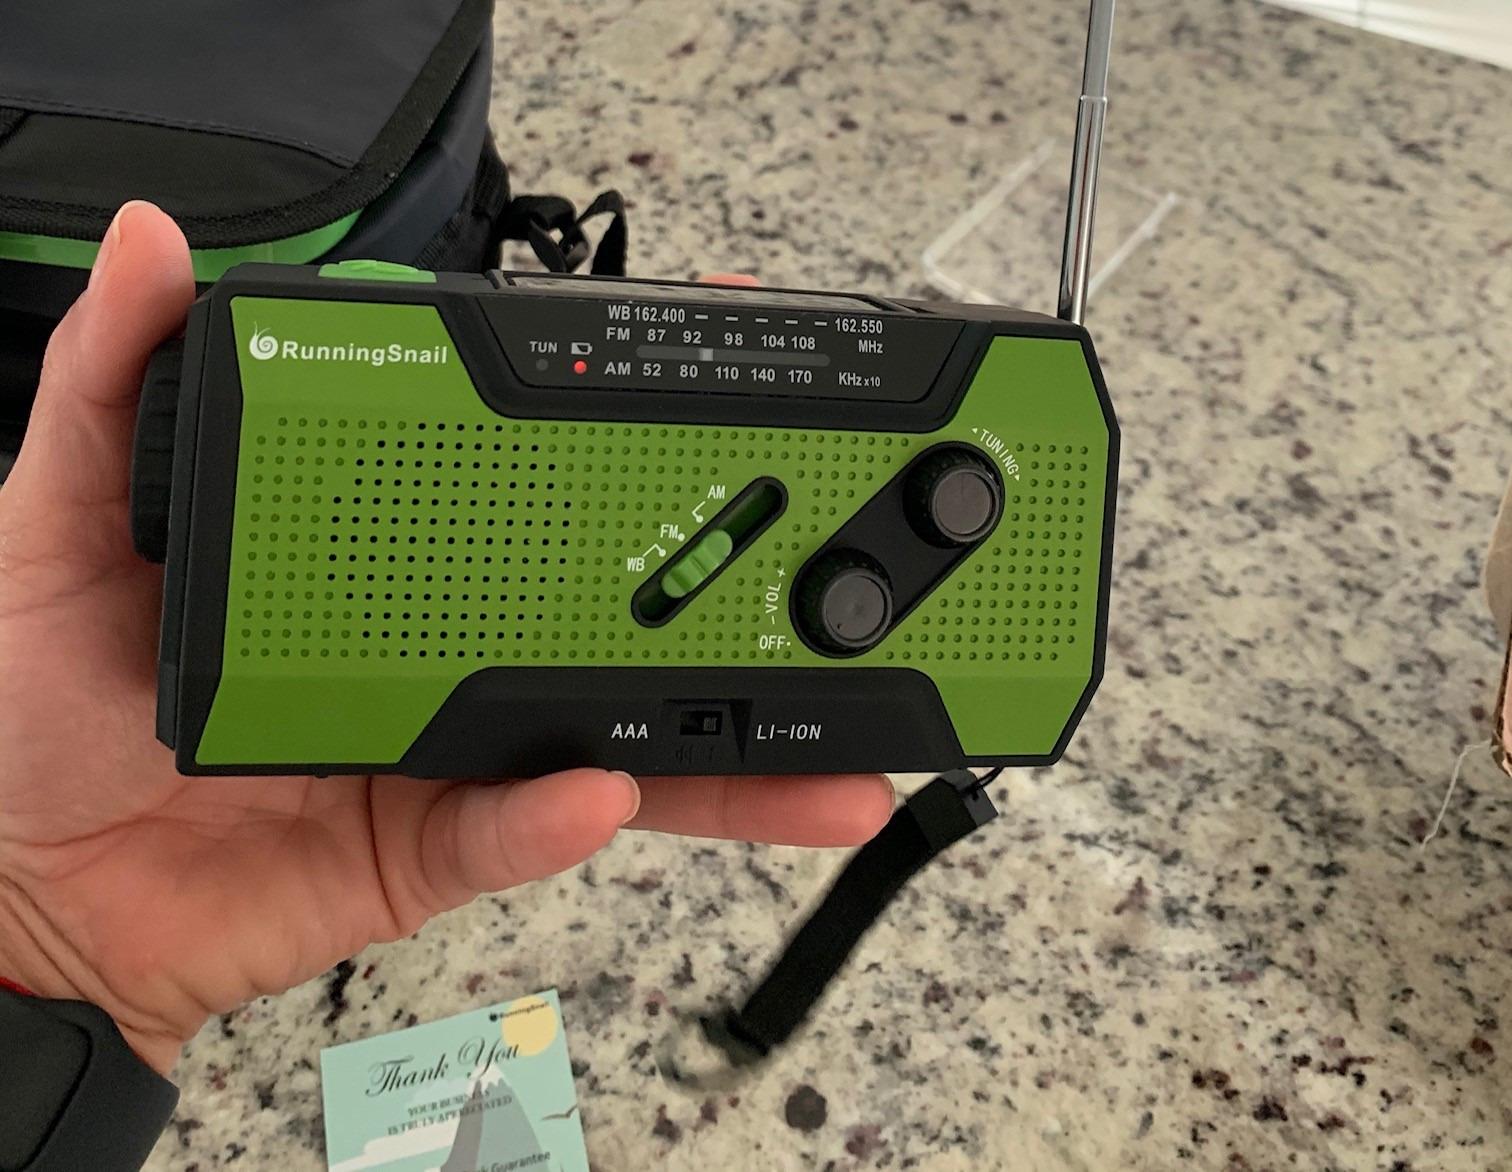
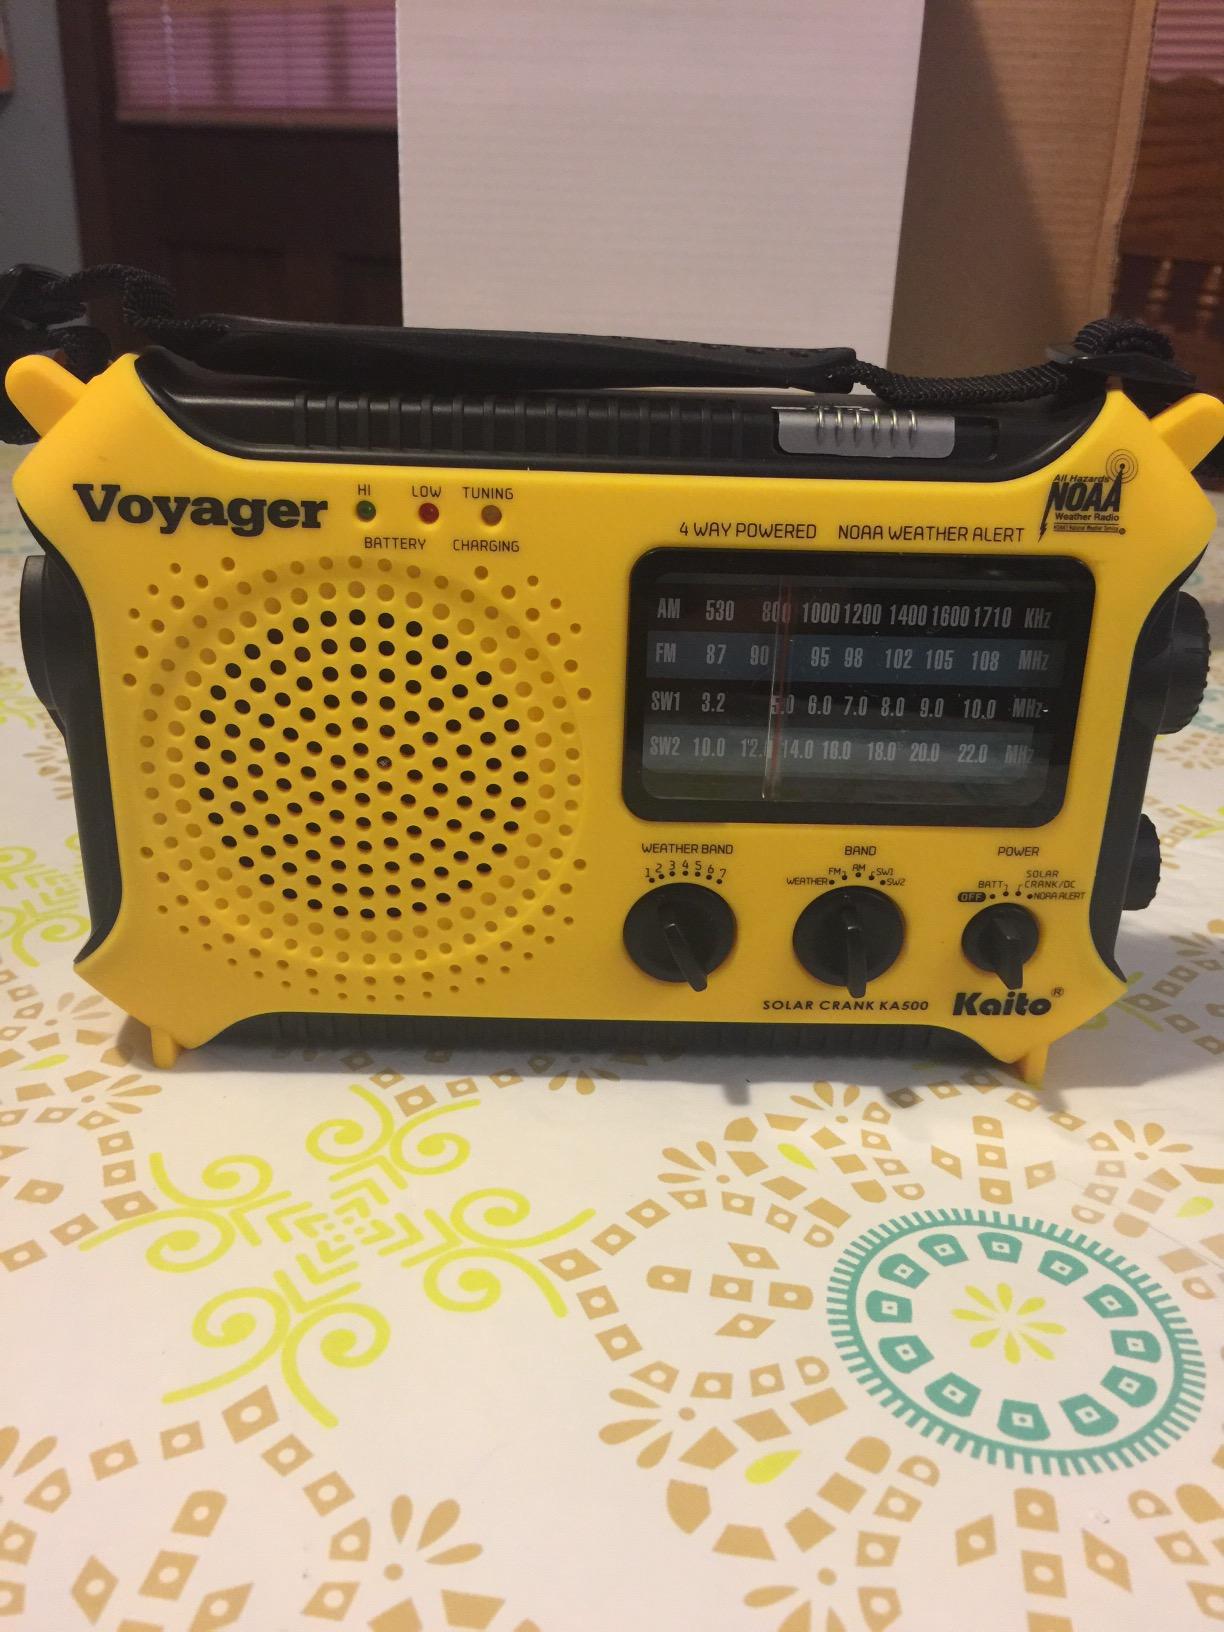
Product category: radio
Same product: no